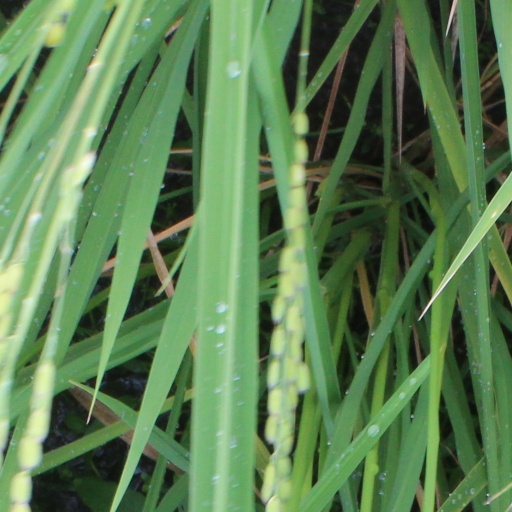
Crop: rice